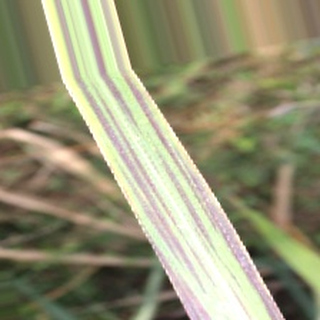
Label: sugarcane_bacterial_blight